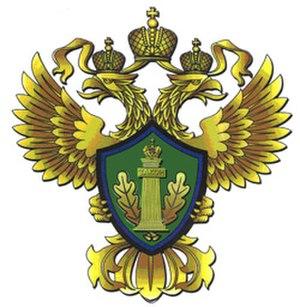
Le Ministère des ressources naturelles et de l'environnement de la Fédération de Russie est une agence gouvernementale du Cabinet russe chargée de gérer les ressources naturelles du pays et de protéger l'environnement. Le premier ministre était Yuri Trutnev.